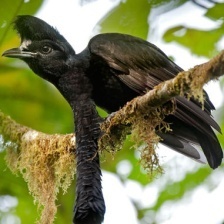
Species: UMBRELLA BIRD
Scientific name: CEPHALOPTERUS